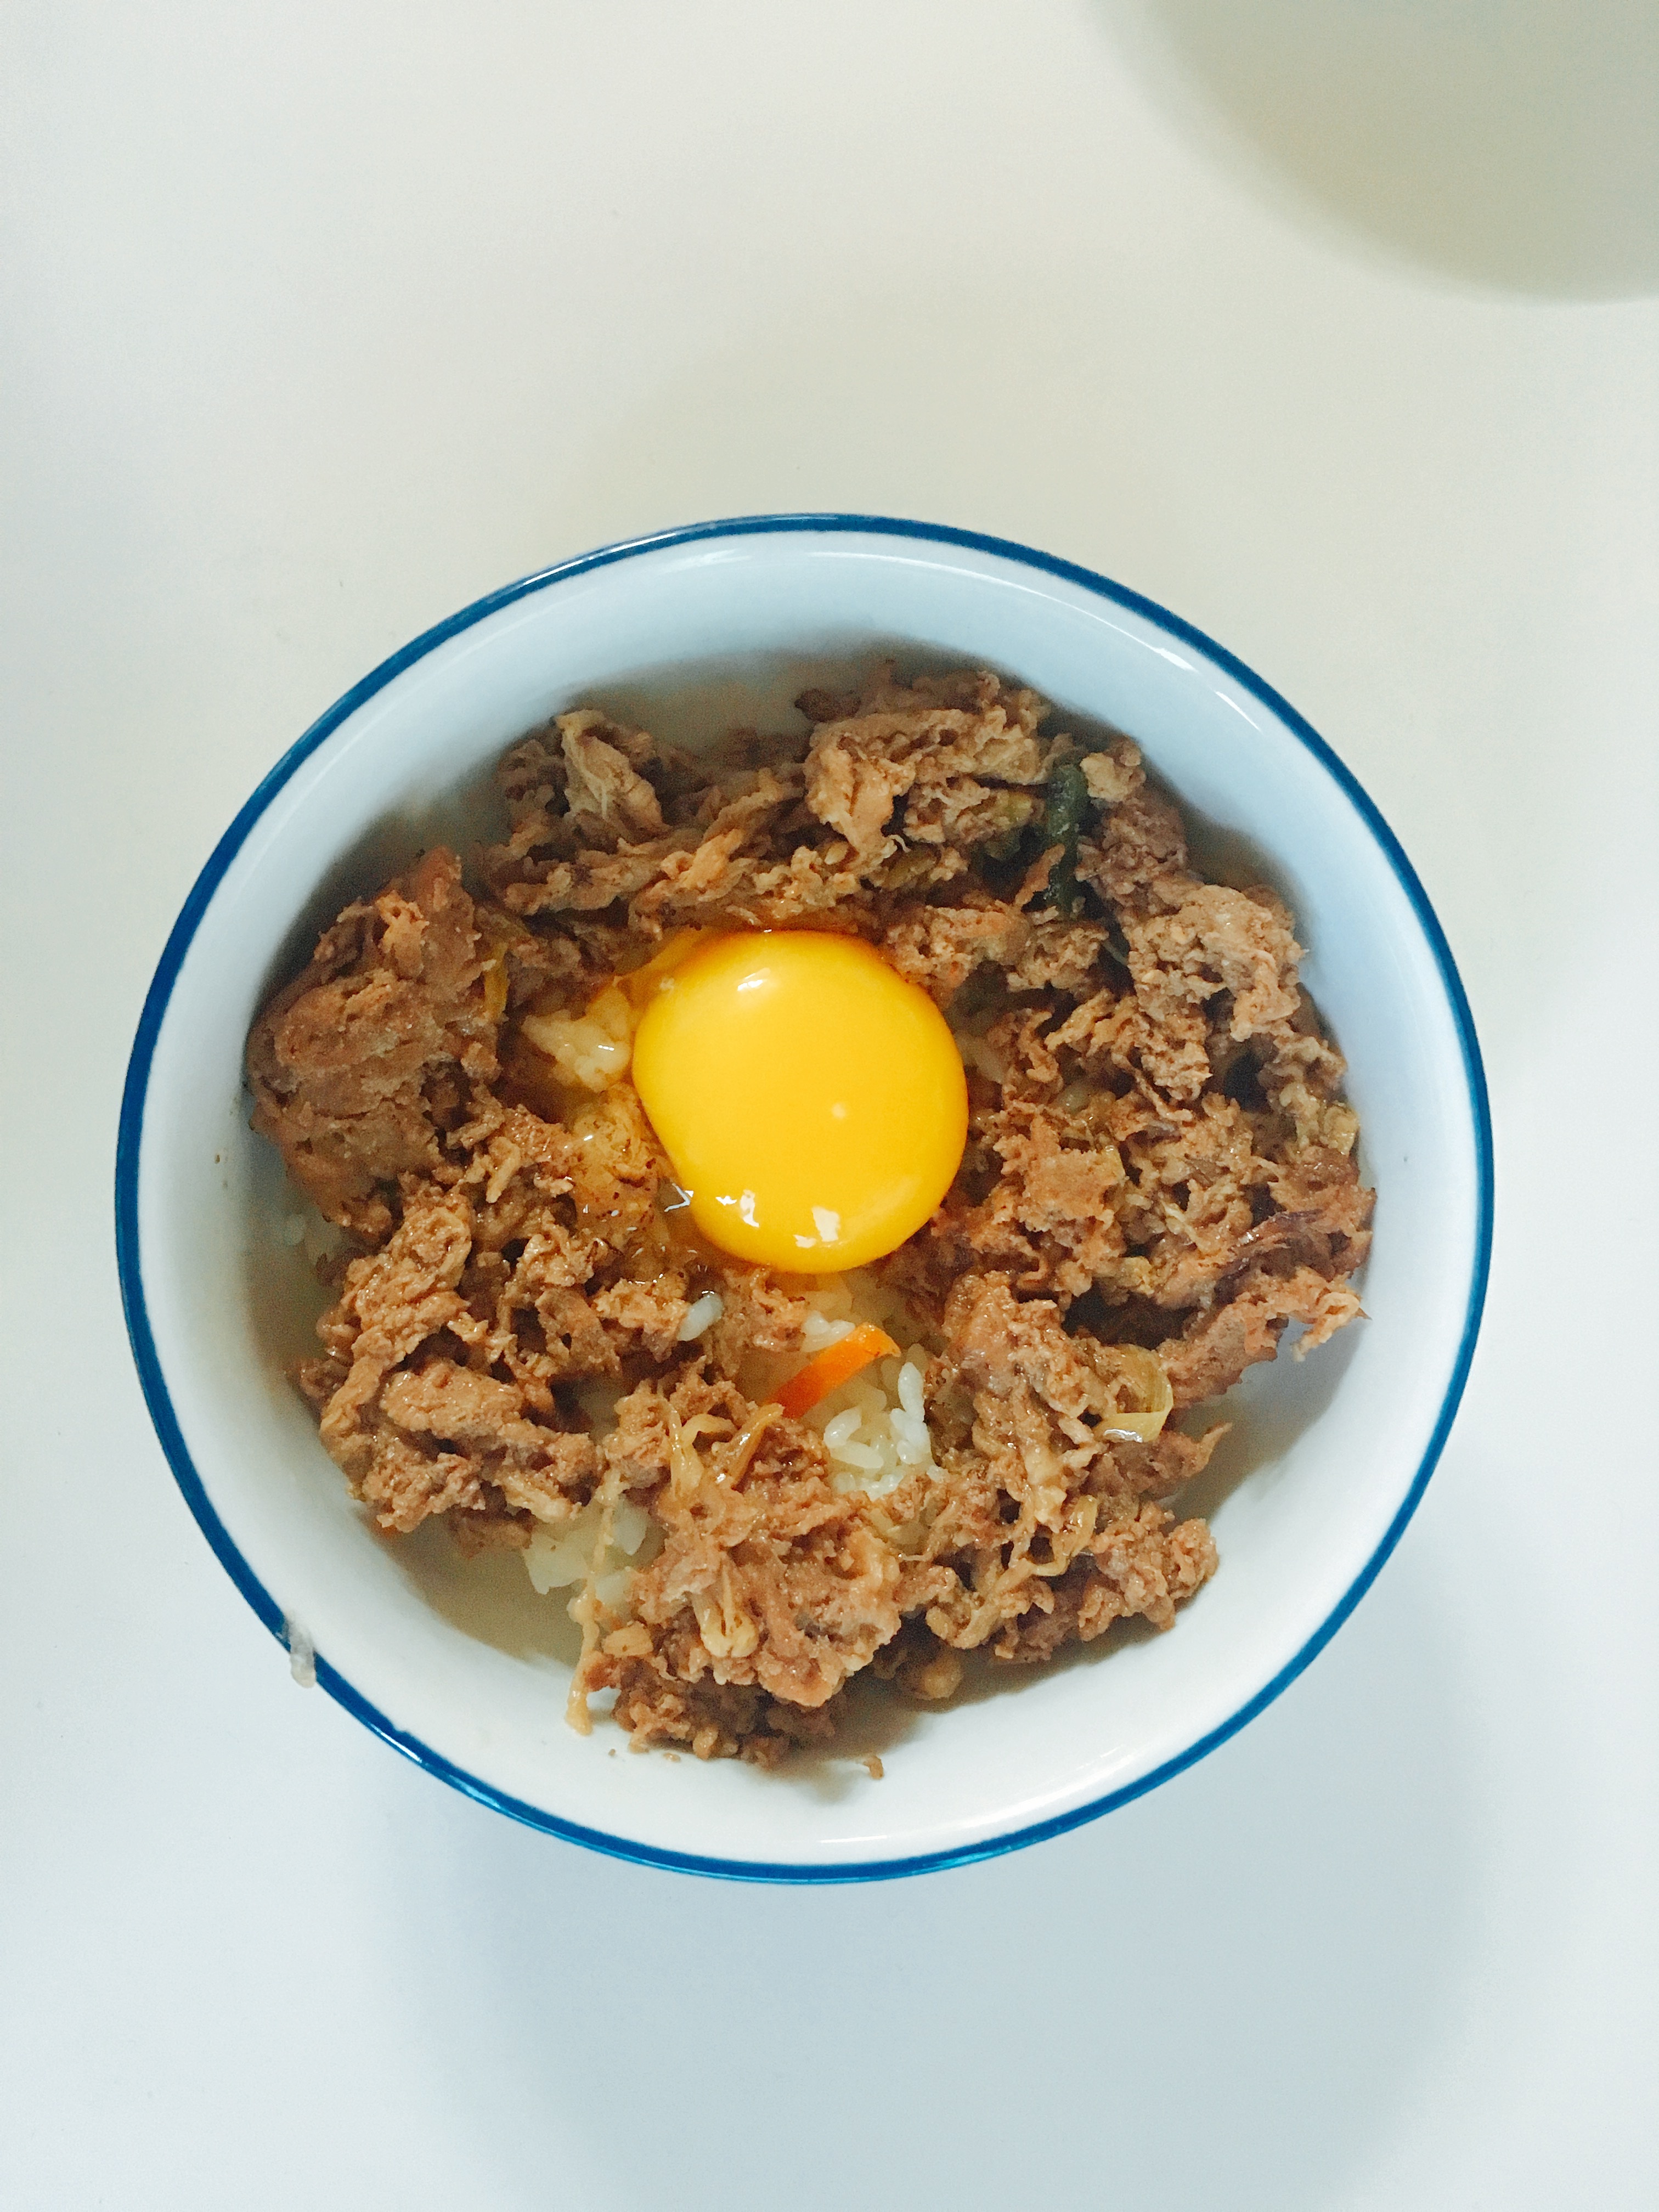
dish, meal, food, produce, plate, breakfast, dessert, delicious, fried egg, cereal, coconut, eggs, bob, vegetarian food, breakfast cereal, korean, snack food, bulgogi